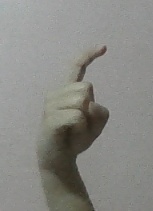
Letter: ra